Larry Baer

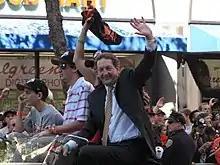

Laurence Monroe Baer is an American businessman. He is best known as the president and chief executive officer of the San Francisco Giants of Major League Baseball. He succeeded Bill Neukom on January 1, 2012.